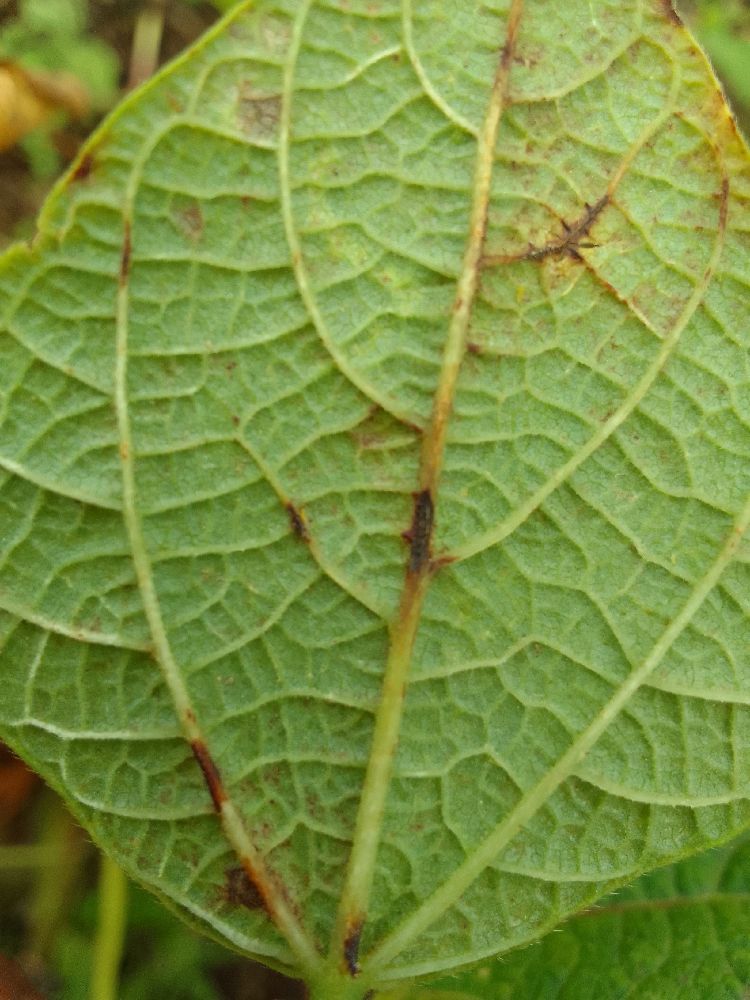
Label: anthracnose